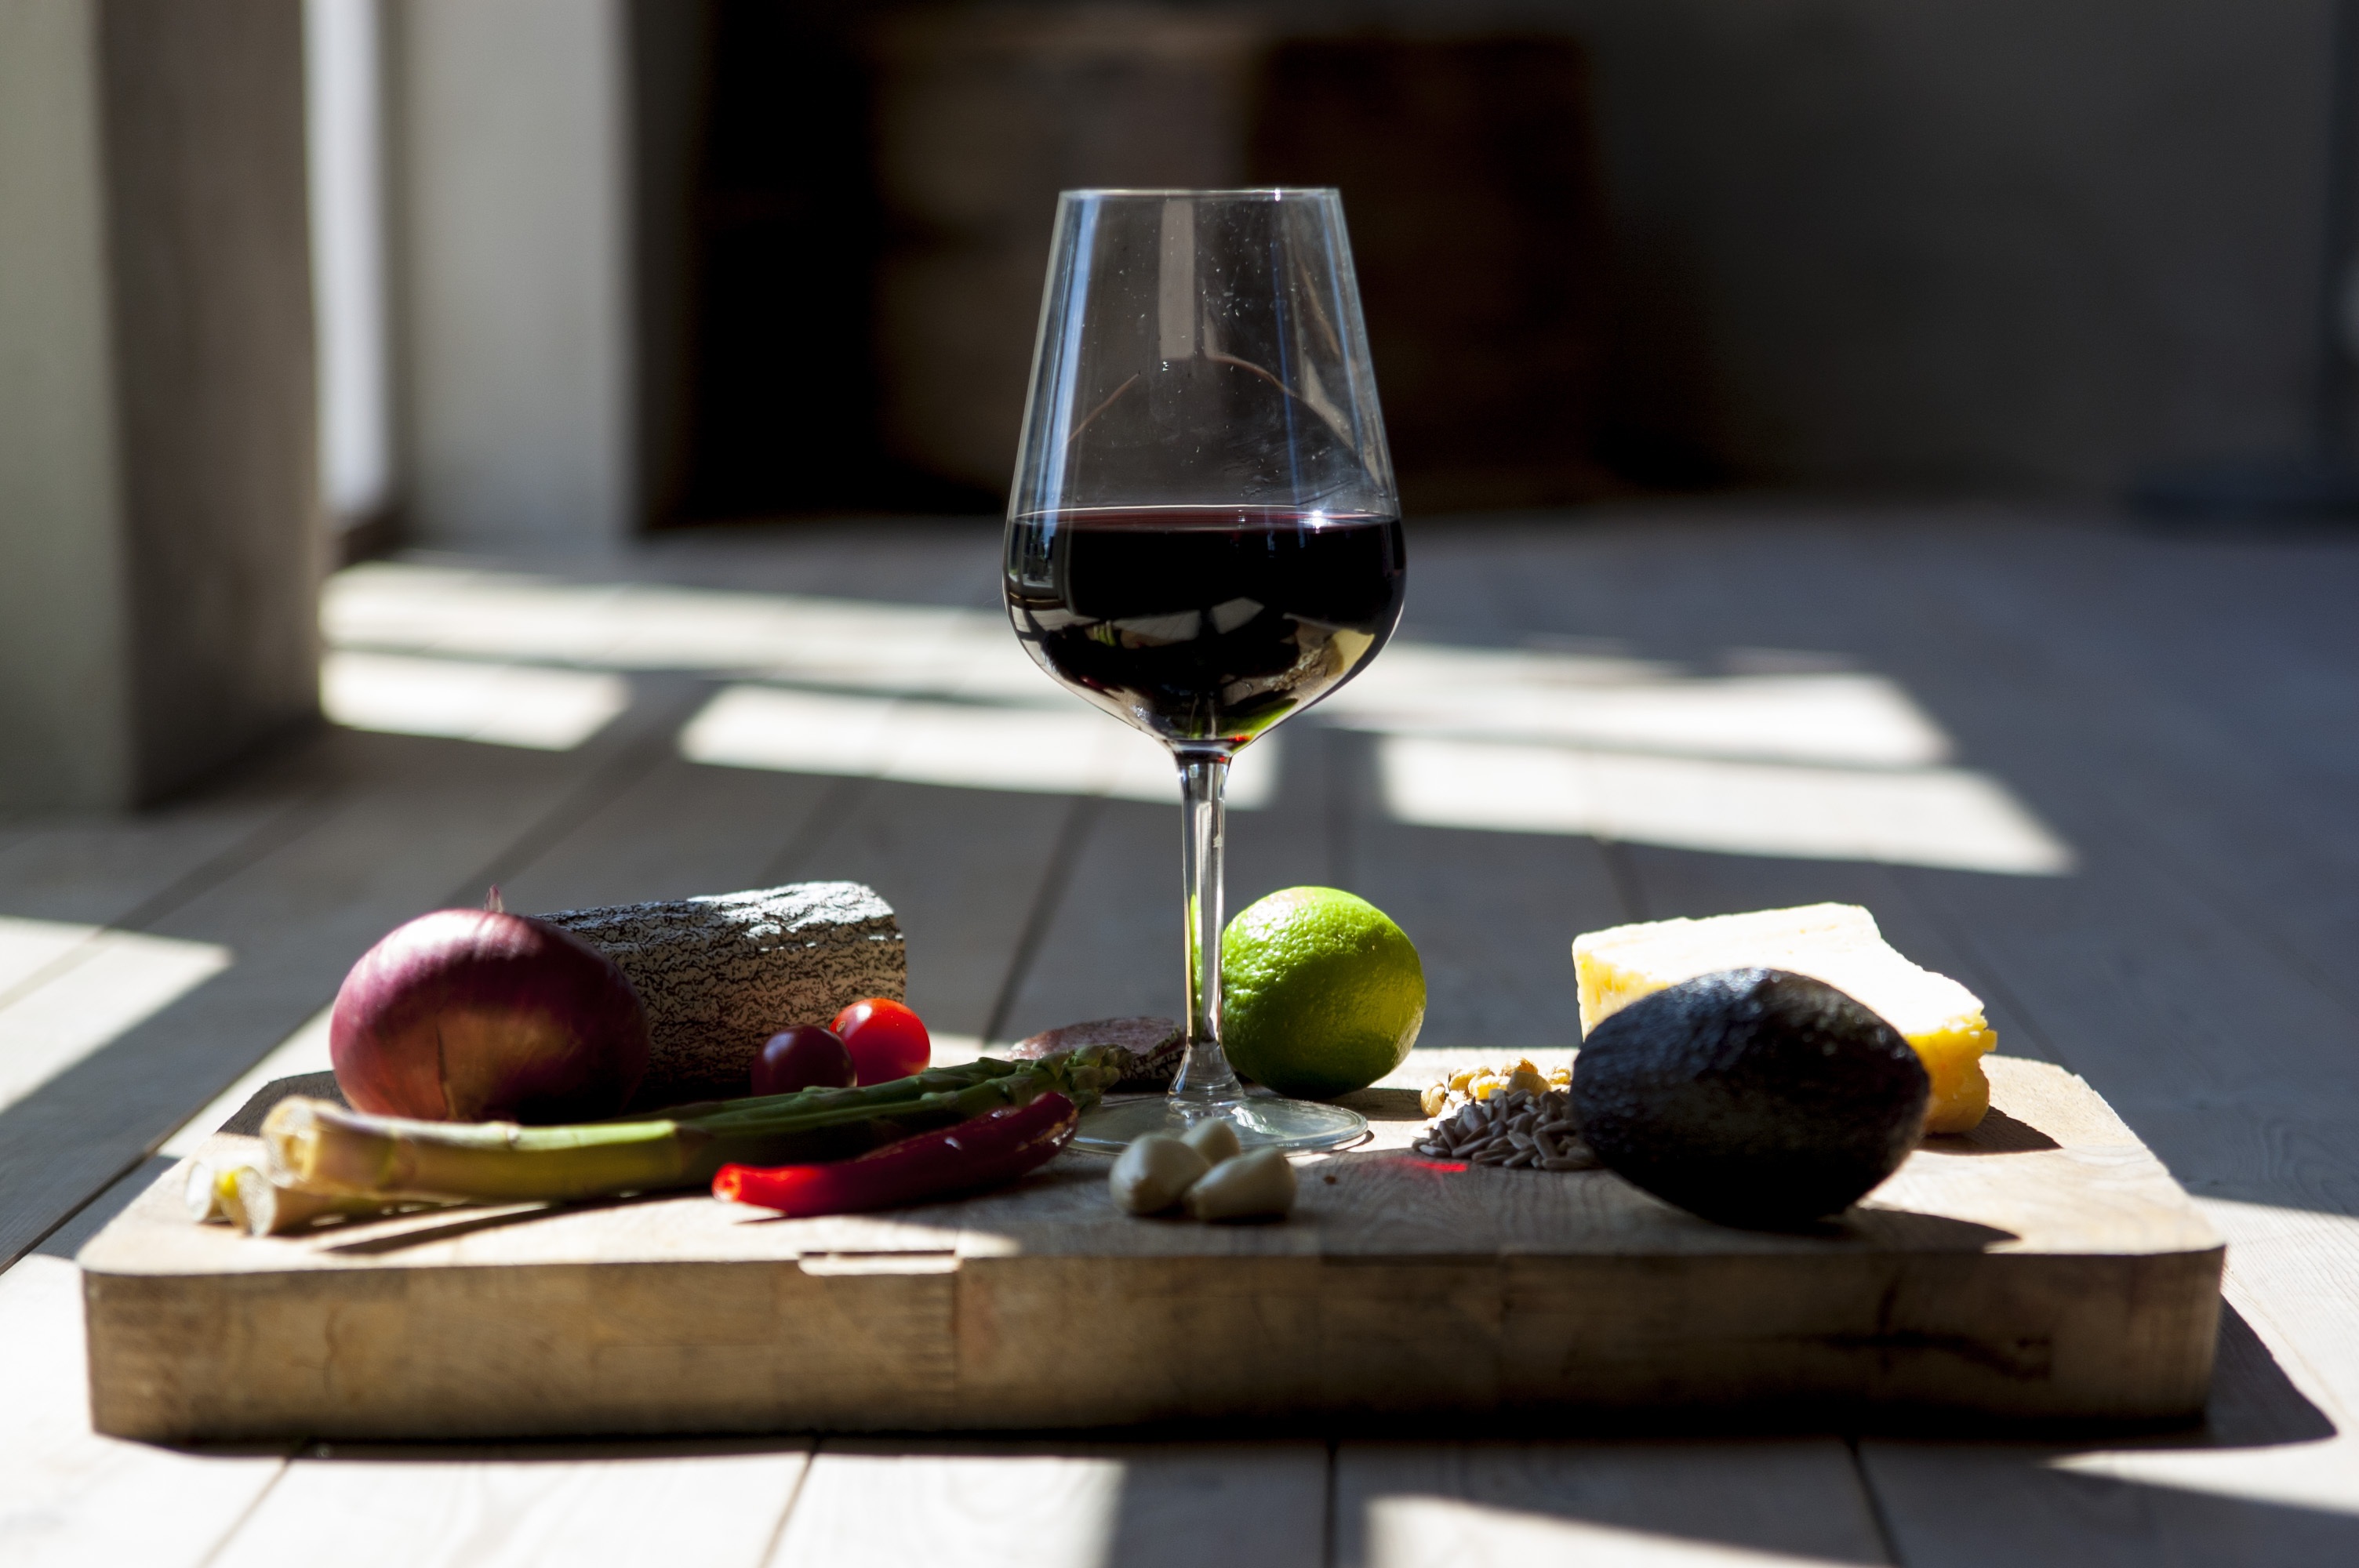
wine, glass, food, produce, drink, red wine, still life, cheese, painting, sausage, wine bottle, wine glass, liqueur, sense, still life photography, vinbricka